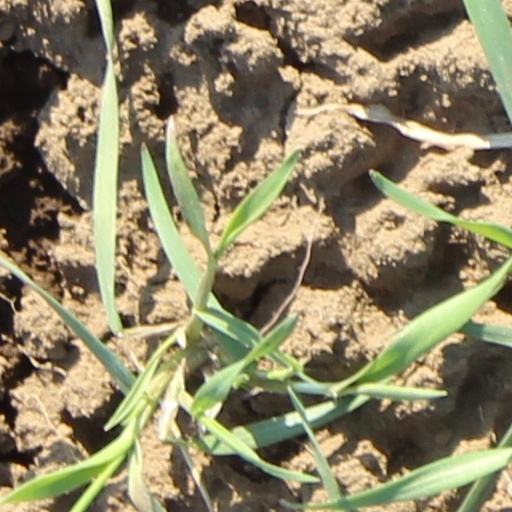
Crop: wheat